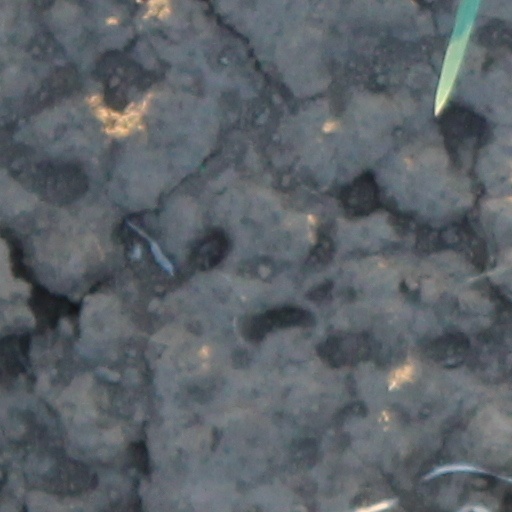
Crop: wheat